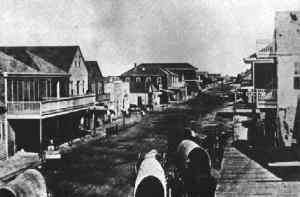
Indianola est une ville fantôme située dans le comté de Calhoun, au bord du golfe du Mexique, qui fut dans les années 1870 la deuxième ville du Texas, atteignant 5 000 habitants en 1875. Le journal Indianola Bulletin avait des correspondants dans plusieurs comtés du Texas.